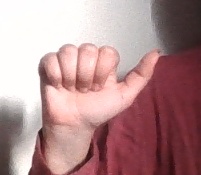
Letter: dhad